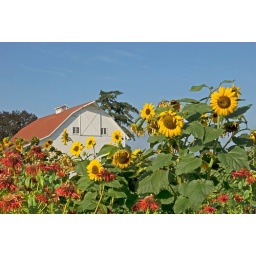
Beautiful scene of a barn and flowers on a summer morning in Oregon.